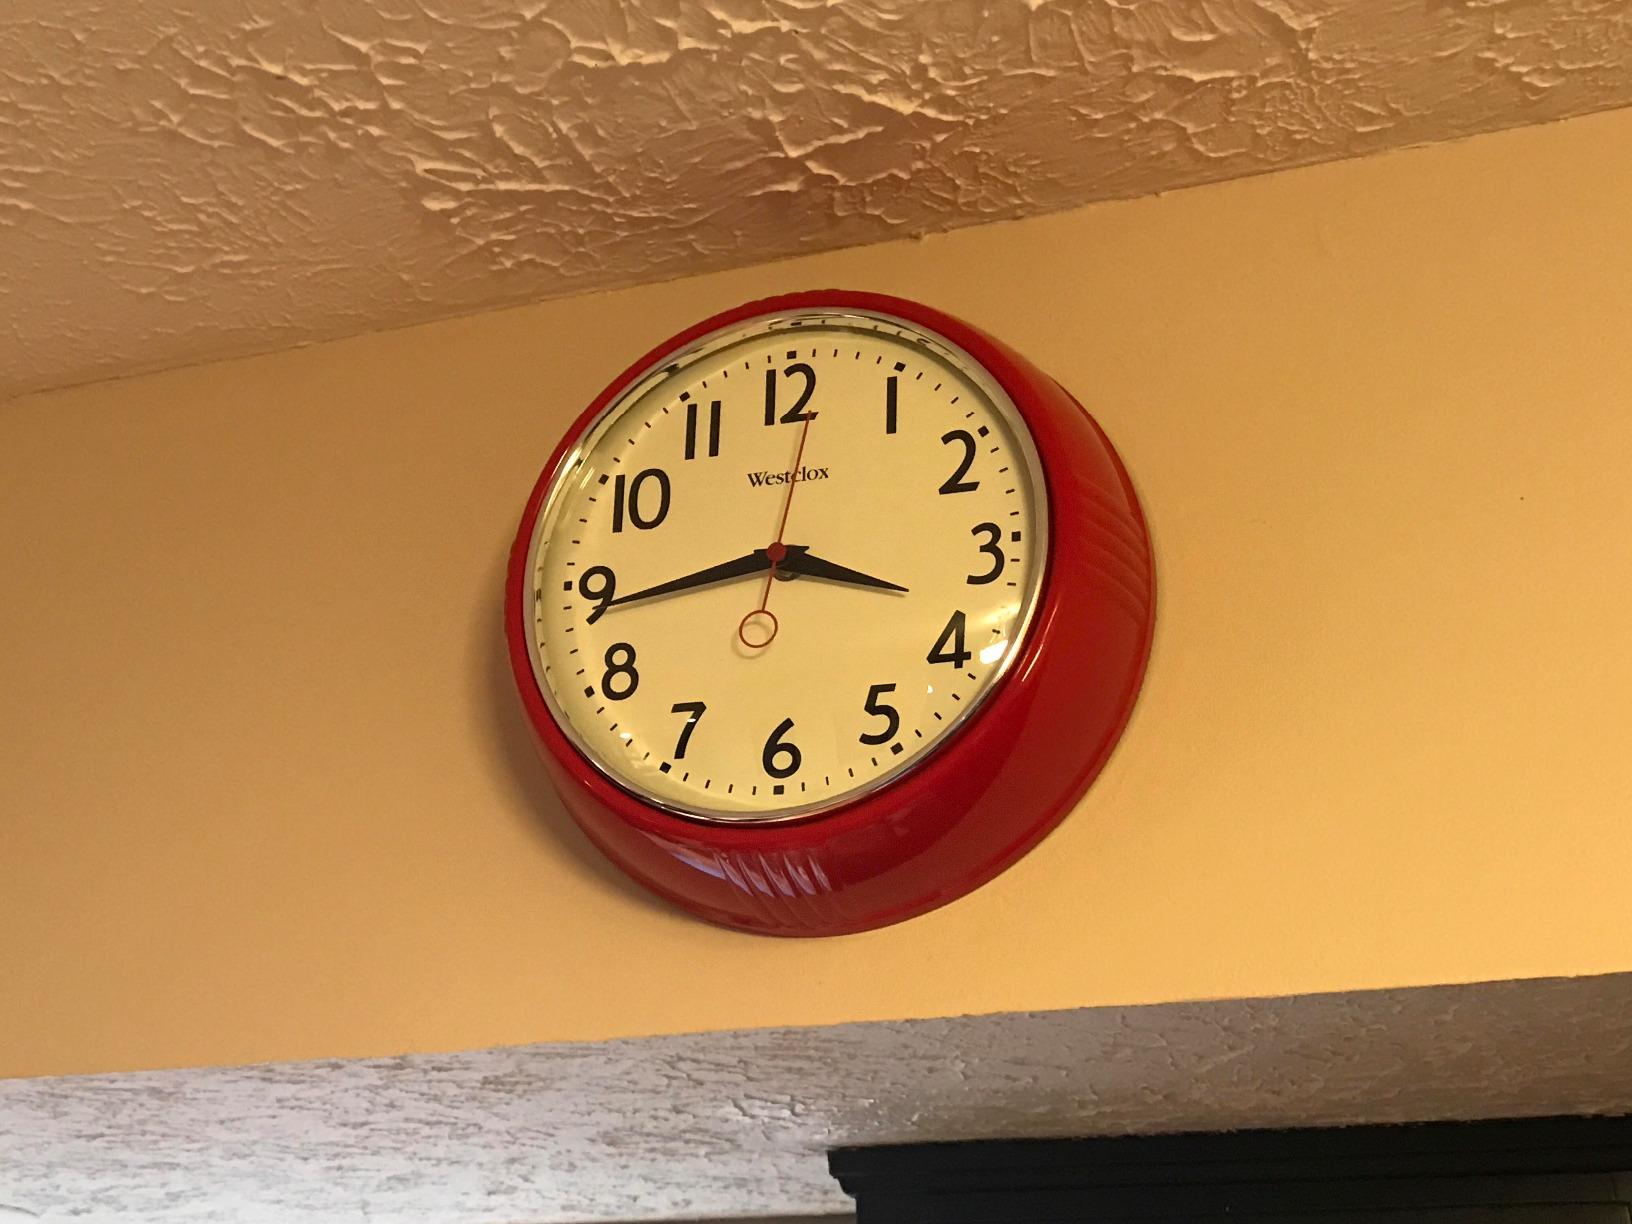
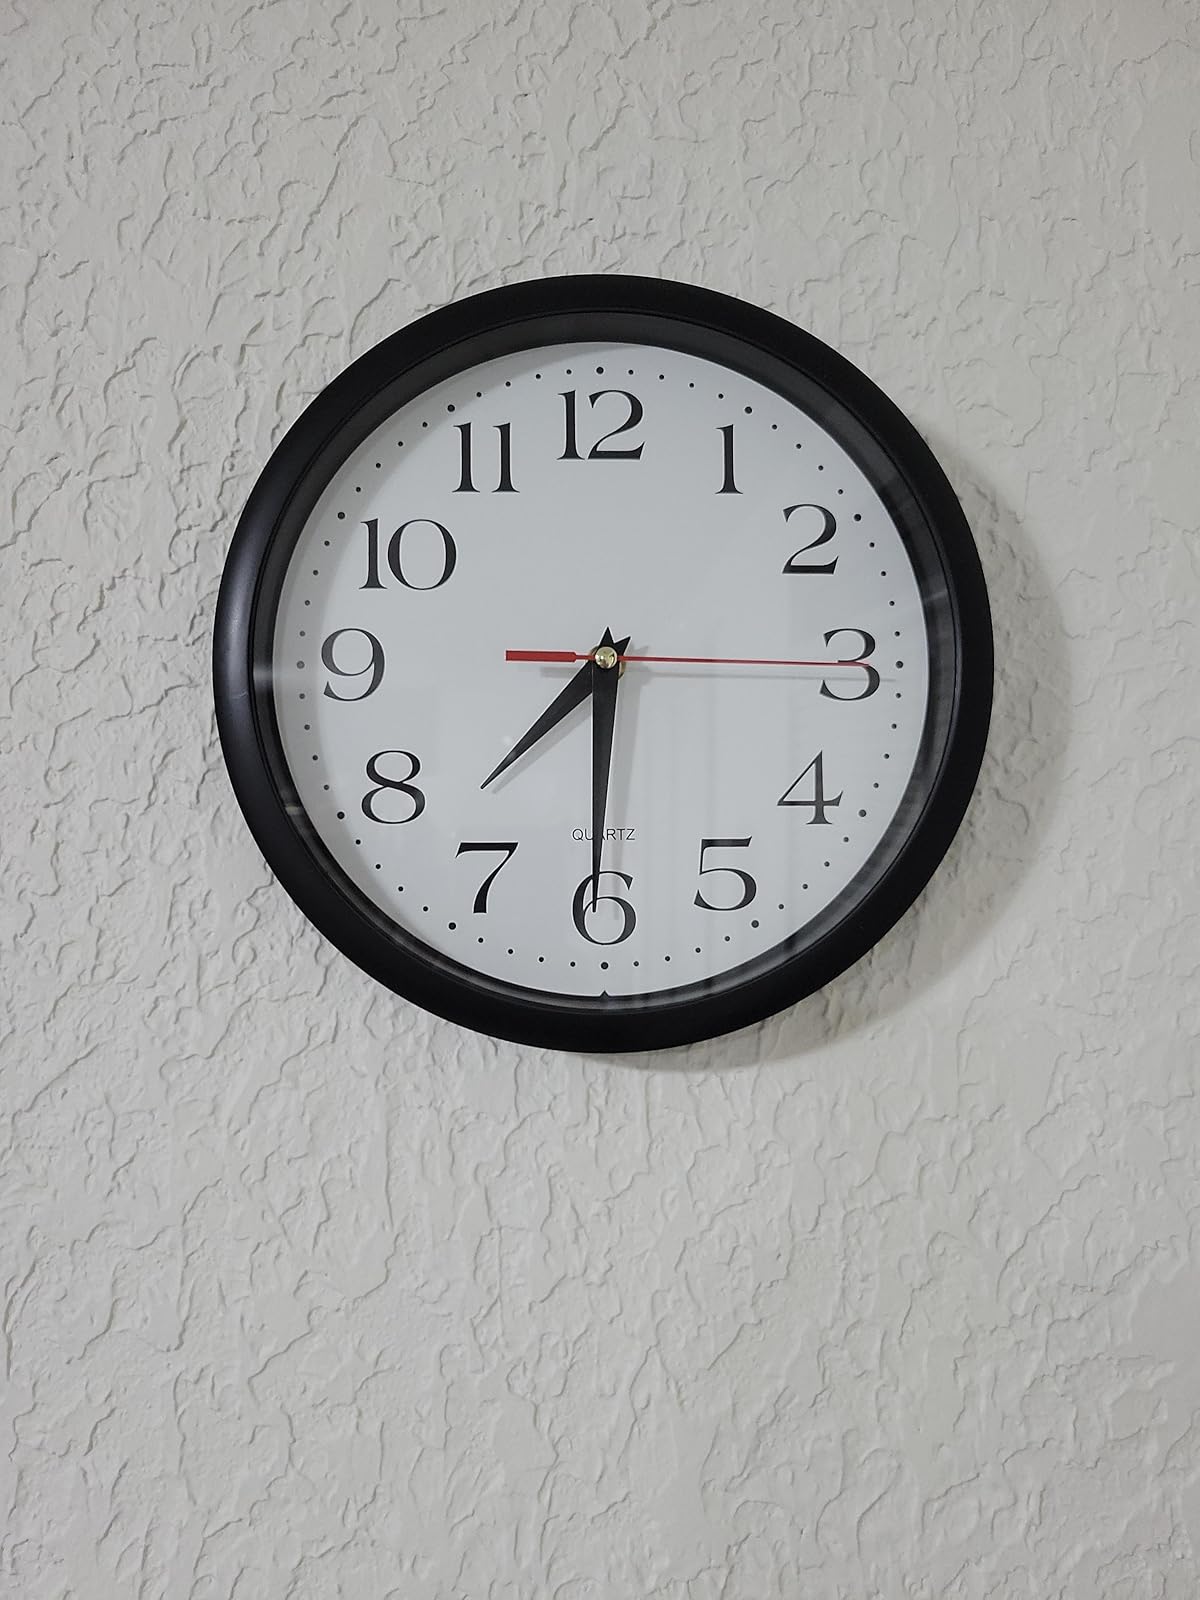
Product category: clock
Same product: no